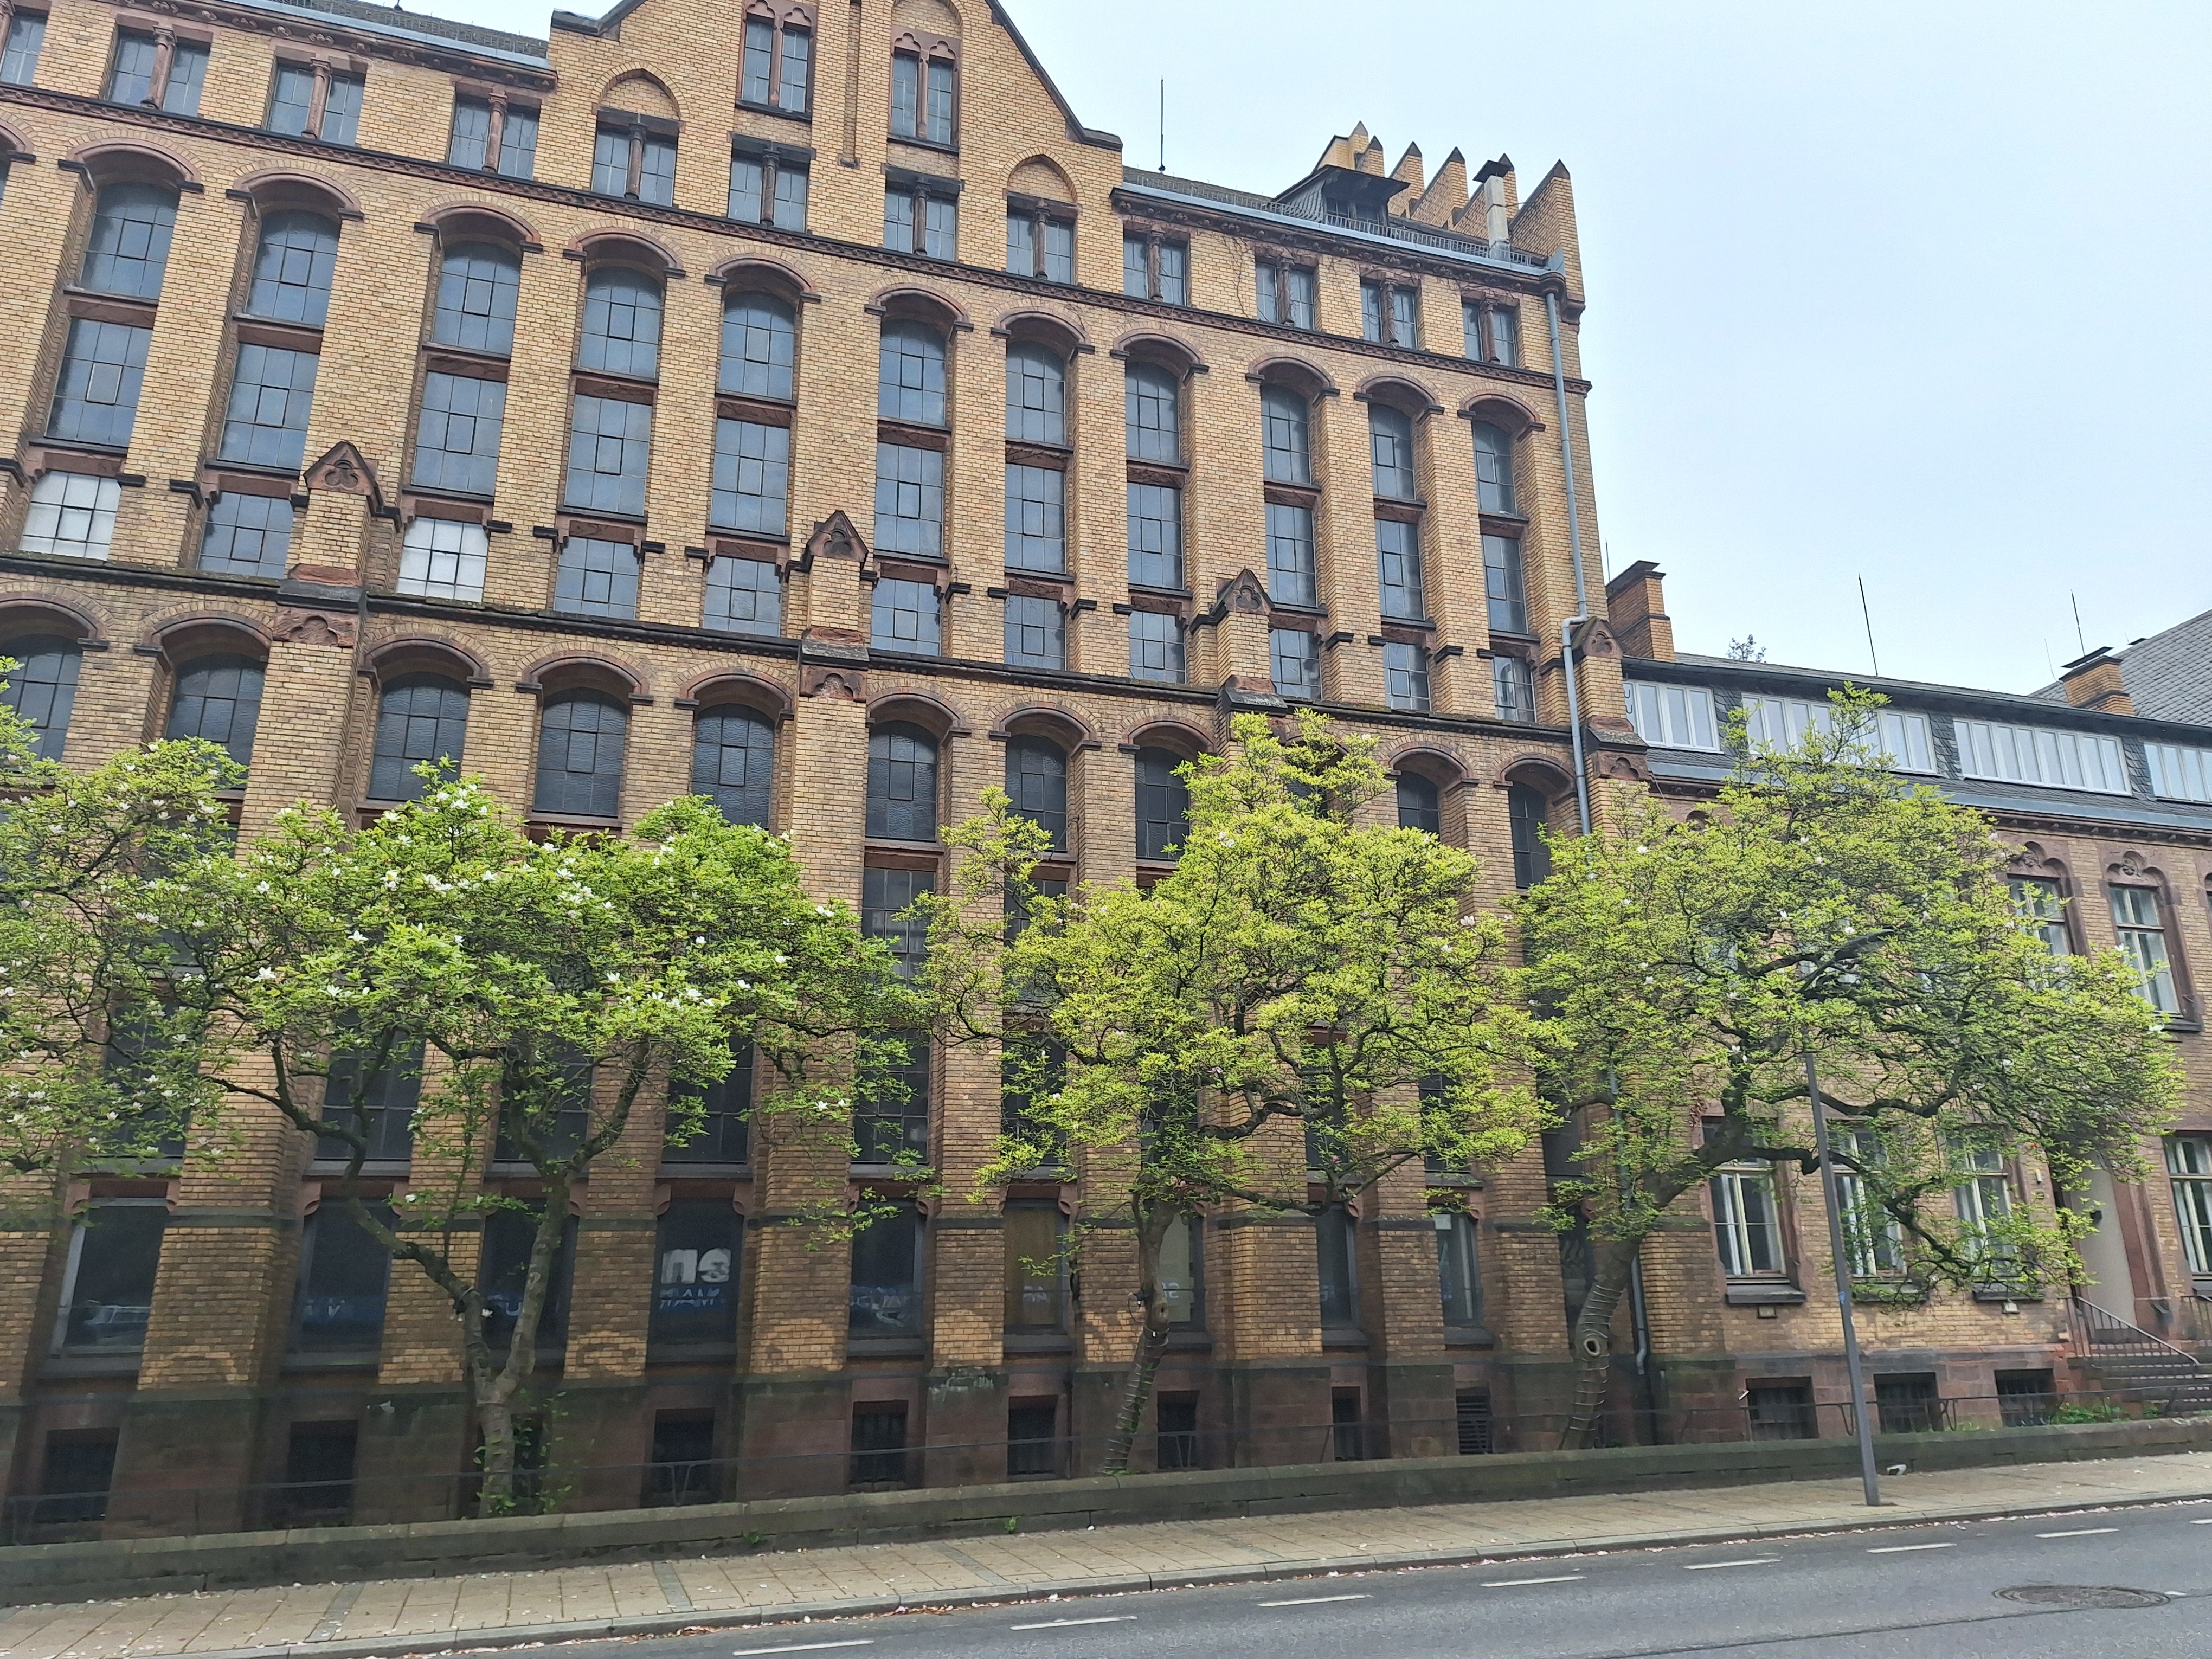
Building: Universitätsstraße 25